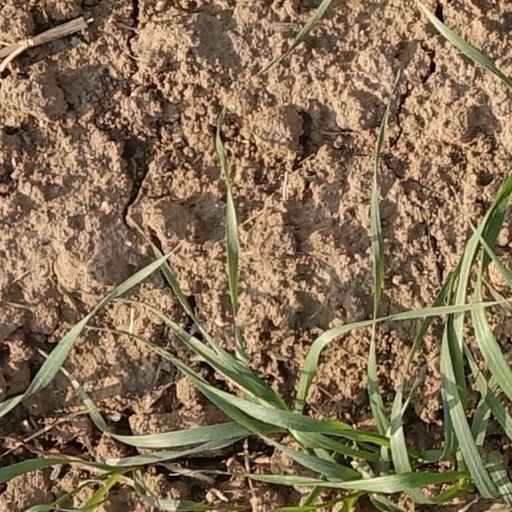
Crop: wheat